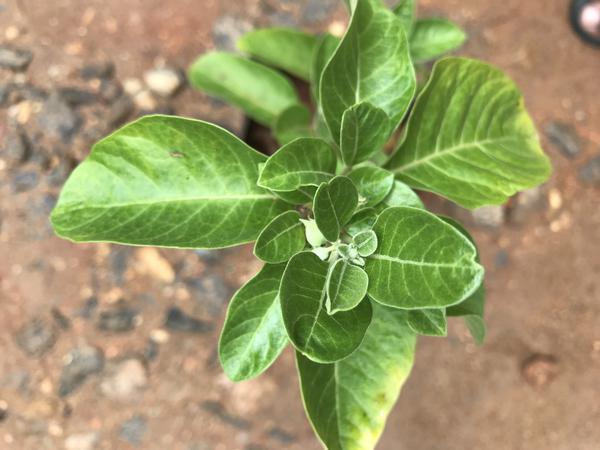
Plant: Ashwagandha